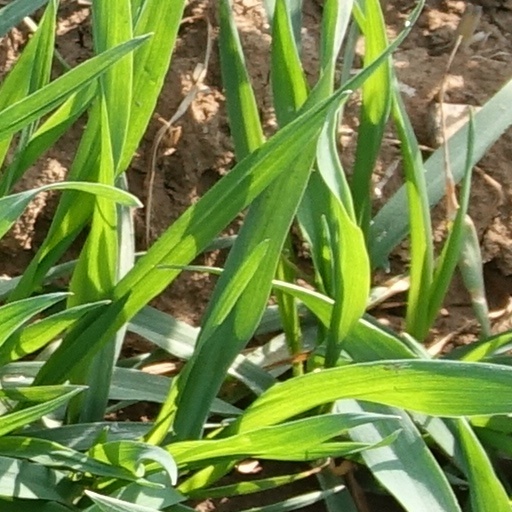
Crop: wheat